Sam Richter

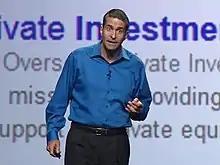
Richter delivering a keynote presentation in 2019

Sam Richter is the CEO and founder of SBR Worldwide, LLC, and the Know More sales and business improvement program. Richter delivers motivational keynote and workshop presentations on a variety of technology, AI, and Generative AI, sales, and marketing topics to organizations around the globe. Based on independent reviews and top industry awards including being inducted into the Professional Speakers Hall of Fame, Richter is considered one of the world's top sales keynote speakers and Generative AI keynote speakers. He uses Generative AI, ChatGPT, and search engines like Google combined with social media, including LinkedIn, Twitter, Facebook, and other Web-based resources as business intelligence gathering and reputation management tools. In addition, Richter creates custom SaaS applications, including AI-powered intelligence gathering and Generative AI-powered business communication tools.